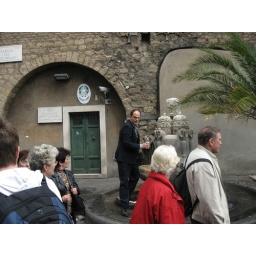
Our tour guide filling his water bottle from one of the fountains at The Vatican in Rome, Italy.